List of breastwork monitors of the Royal Navy

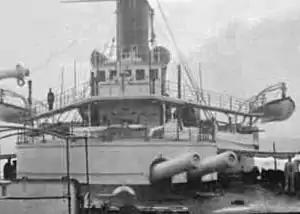
Gun turret and superstructure of HMS "Conqueror", viewed from the bow

The "Conqueror"-class monitors were enlarged versions of HMS "Rupert" with improvements based on suggestions from one of "Rupert"s captains. The useless foremast was removed, and breech-loading guns and heavier compound armour were added. The rear superstructure was enlarged to better accommodate the crew and secondary armament. Six 14-inch torpedo tubes were fitted above water.